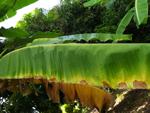
Label: xamthomonas